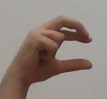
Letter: thal